Andy Marte

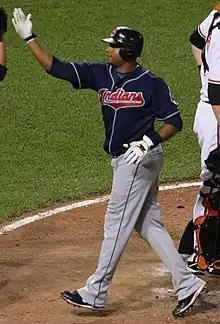
Marte with the Cleveland Indians

Andy Manuel Marte (October 21, 1983 – January 22, 2017) was a Dominican professional baseball third baseman. He played in Major League Baseball (MLB) for the Atlanta Braves, Cleveland Indians, and Arizona Diamondbacks. He also played in the KBO League for the KT Wiz. On January 22, 2017, Marte was killed in a car crash in the Dominican Republic.